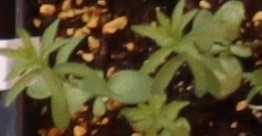
Label: Flax